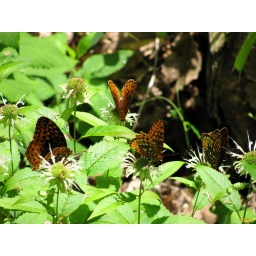
These butterflies were all over these wildflowers on our walk in Bernheim Forest...they just went from flower to flower..